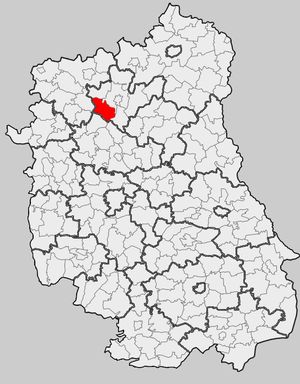
Borki est une gmina rurale du powiat de Radzyń Podlaski, dans la Voïvodie de Lublin, dans l'est de la Pologne.